Valérien Ismaël

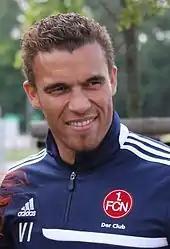
Ismaël as 1. FC Nürnberg manager in 2014

Ismaël became the new head coach of 1. FC Nürnberg on 5 June 2014 and won his first match in charge against Erzgebirge Aue 1–0 on 3 August 2014. He went on to lose eight of his next 13 matches and was sacked on 10 November 2014; three days after a 2–1 loss to SV Sandhausen. He finished with a record of four wins, two draws, and eight losses.